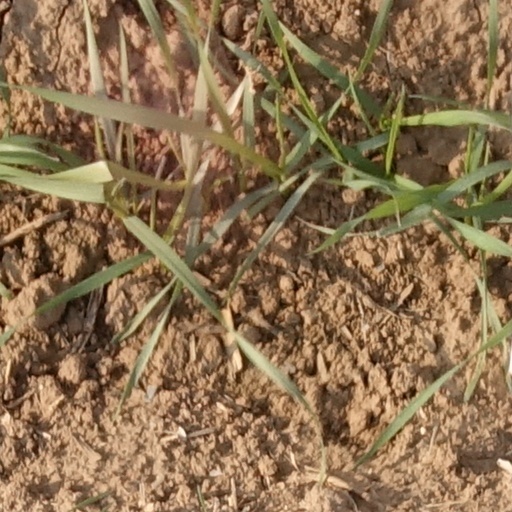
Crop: wheat